Juan Francisco Camacho

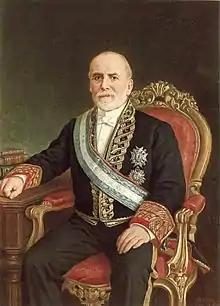
Juan Francisco Camacho

Juan Francisco Camacho (1824 – January 23, 1896), Spanish statesman and financier, was born in Cadiz.